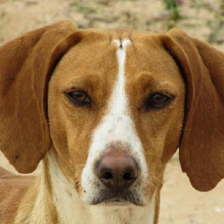
Label: animals